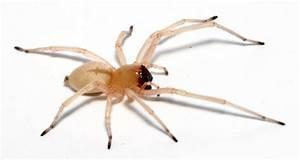
spider